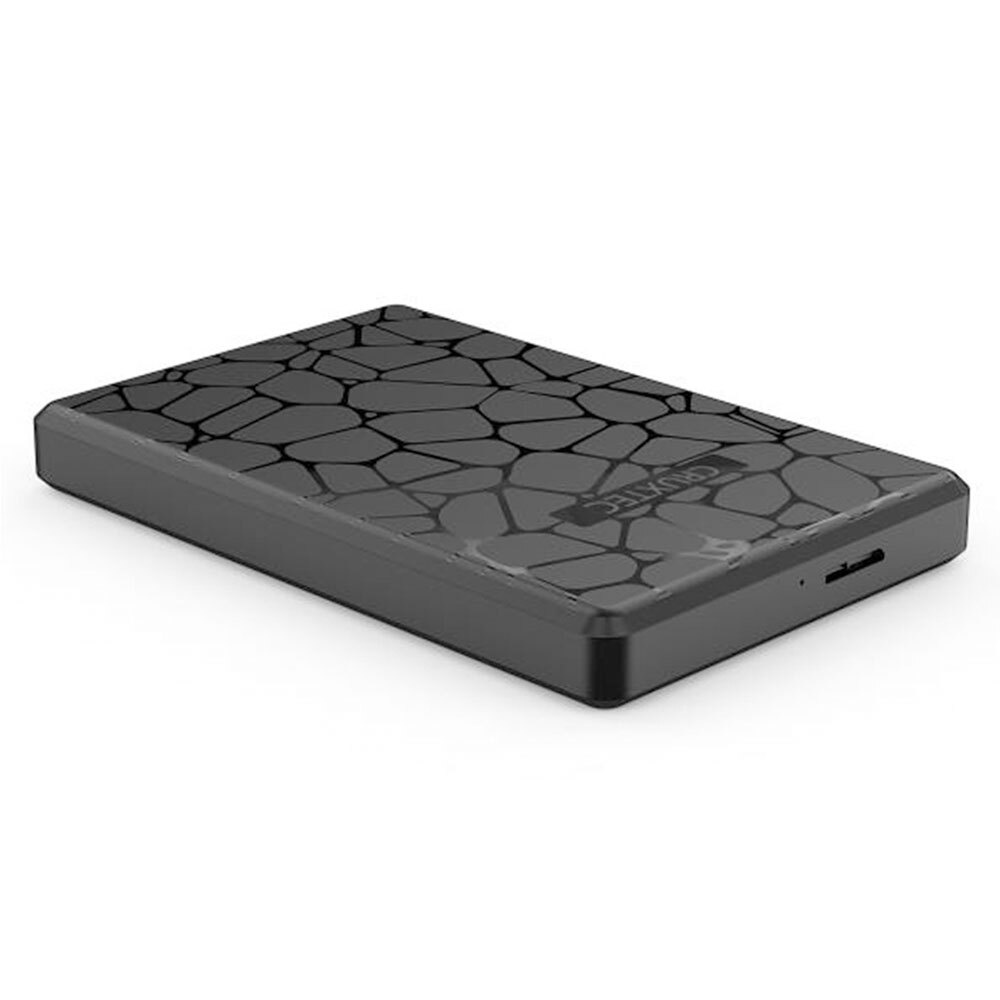
Cruxtec SATA to USB3.0 2.5" HDD/SSD Enclosure - Black
Brand: CRUXTEC
Cruxtec SATA to USB3.0 2.5" HDD/SSD Enclosure - Black Features: Compatible Driver Types: SATA I/II/III 2.5'' HDD/SSD up to 4TB Max Drive Height: 9.5mm Maximum Transfer Rate: USB3.0 5Gbps Number of Drives: 1 Cable Connector: USB A Male to Micro USB Male Cable Length: 20cm Material: ABS OS Compatibility: Windows / Mac / Linux Power Source : USB-Power LED indicator: Power Activity Tool-free design Chipset: JMS578 Includes: 1x Enclosure
Category: Electronics > Electronics Accessories > Computer Components > Storage Devices > Hard Drive Accessories > Hard Drive Docks